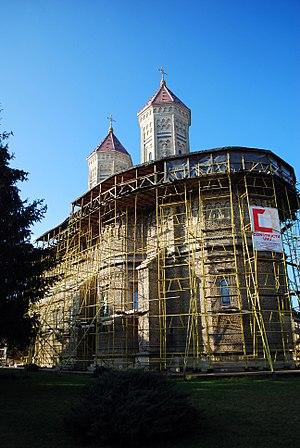
Cet article recense les sites inscrits au patrimoine mondial en Roumanie.